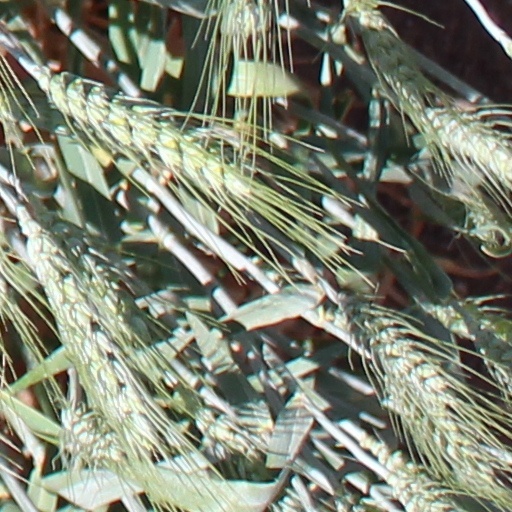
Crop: wheat